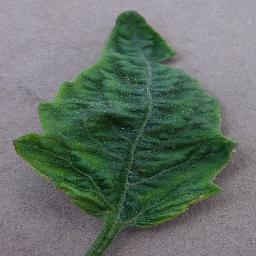
Label: Tomato___Tomato_Yellow_Leaf_Curl_Virus